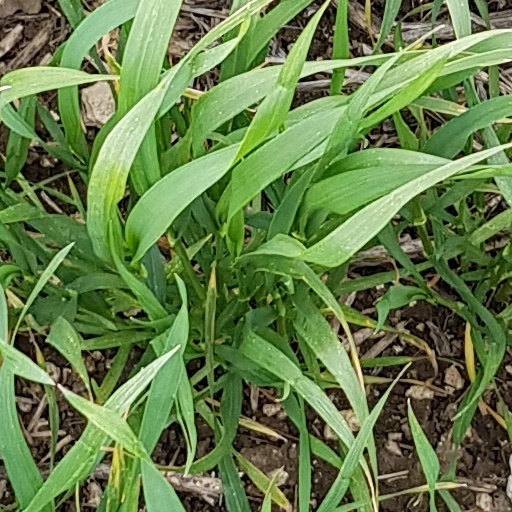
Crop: wheat